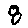
Label: 8